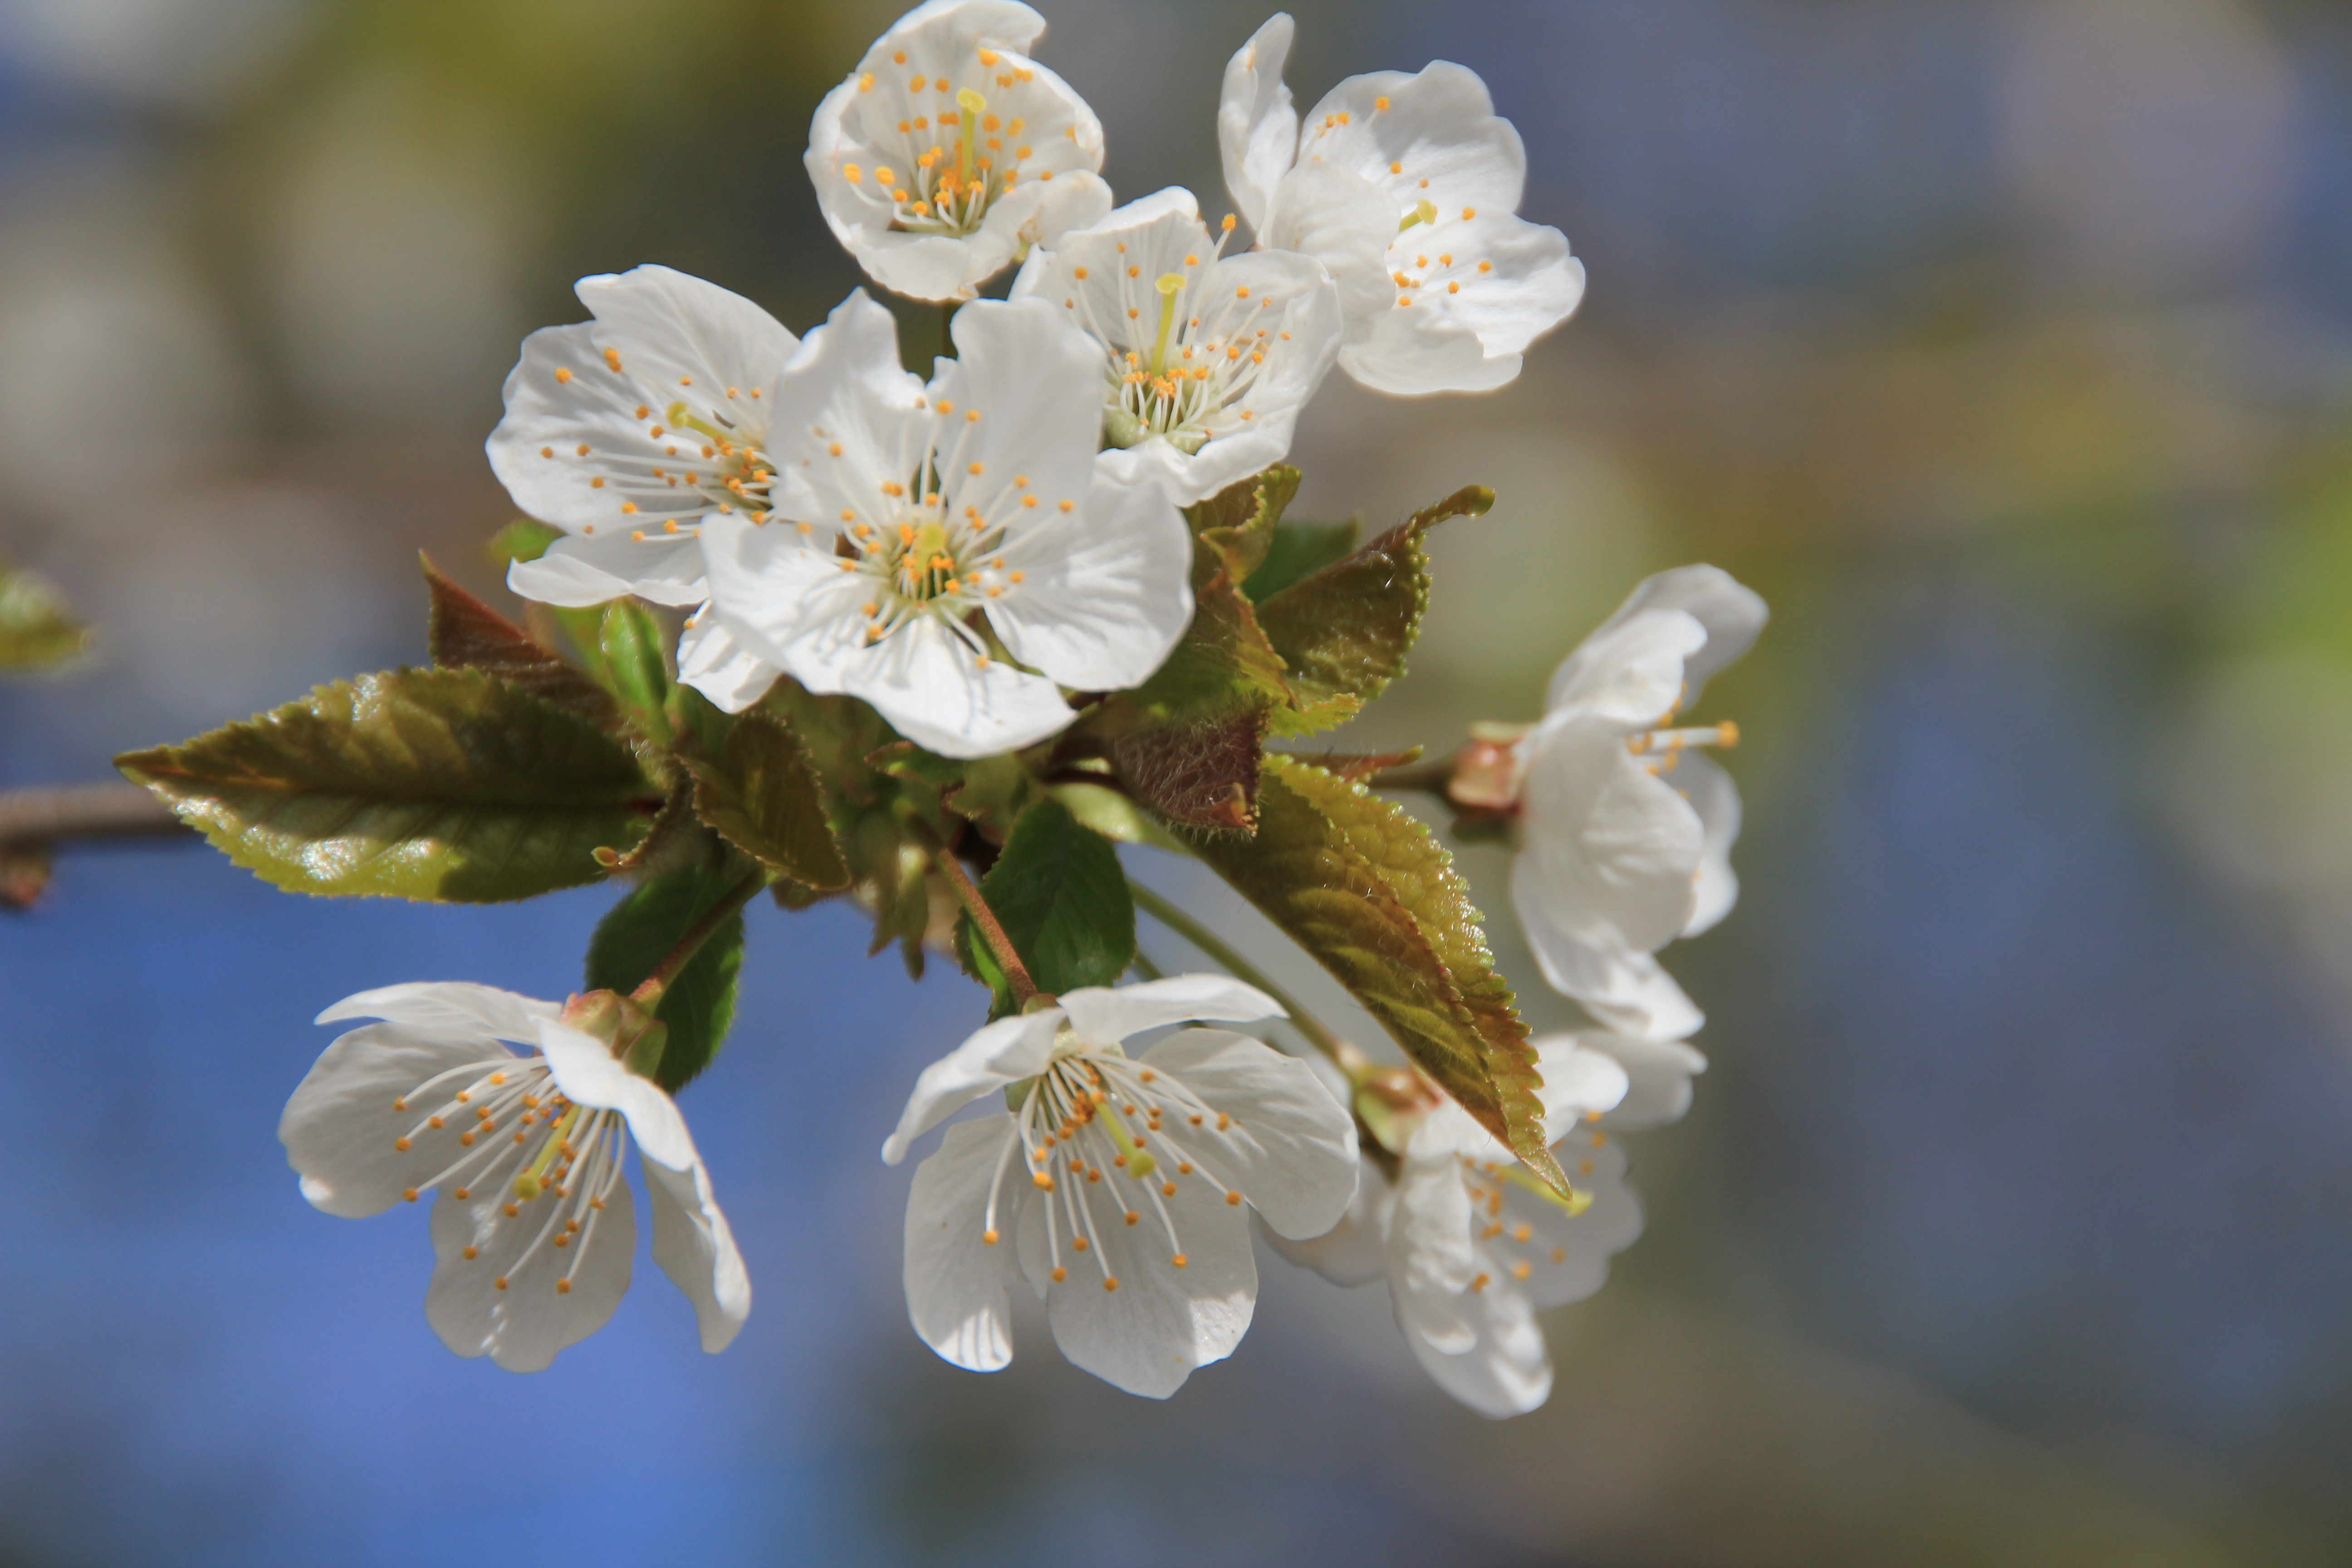
landscape, nature, branch, blossom, plant, sky, sun, white, fruit, flower, petal, bloom, food, spring, produce, botany, flora, cherry blossom, wildflower, close up, shrub, macro photography, flowering plant, rose family, land plant